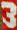
Number: 3